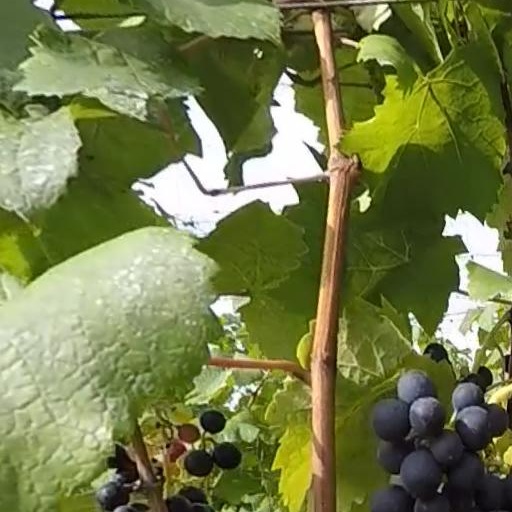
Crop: grape